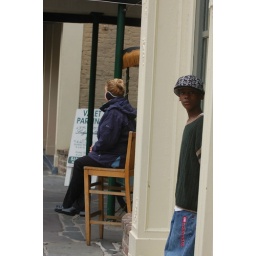
DSC_0044 taquain flower boy in charleston, sc Mary's birthday 3.2008